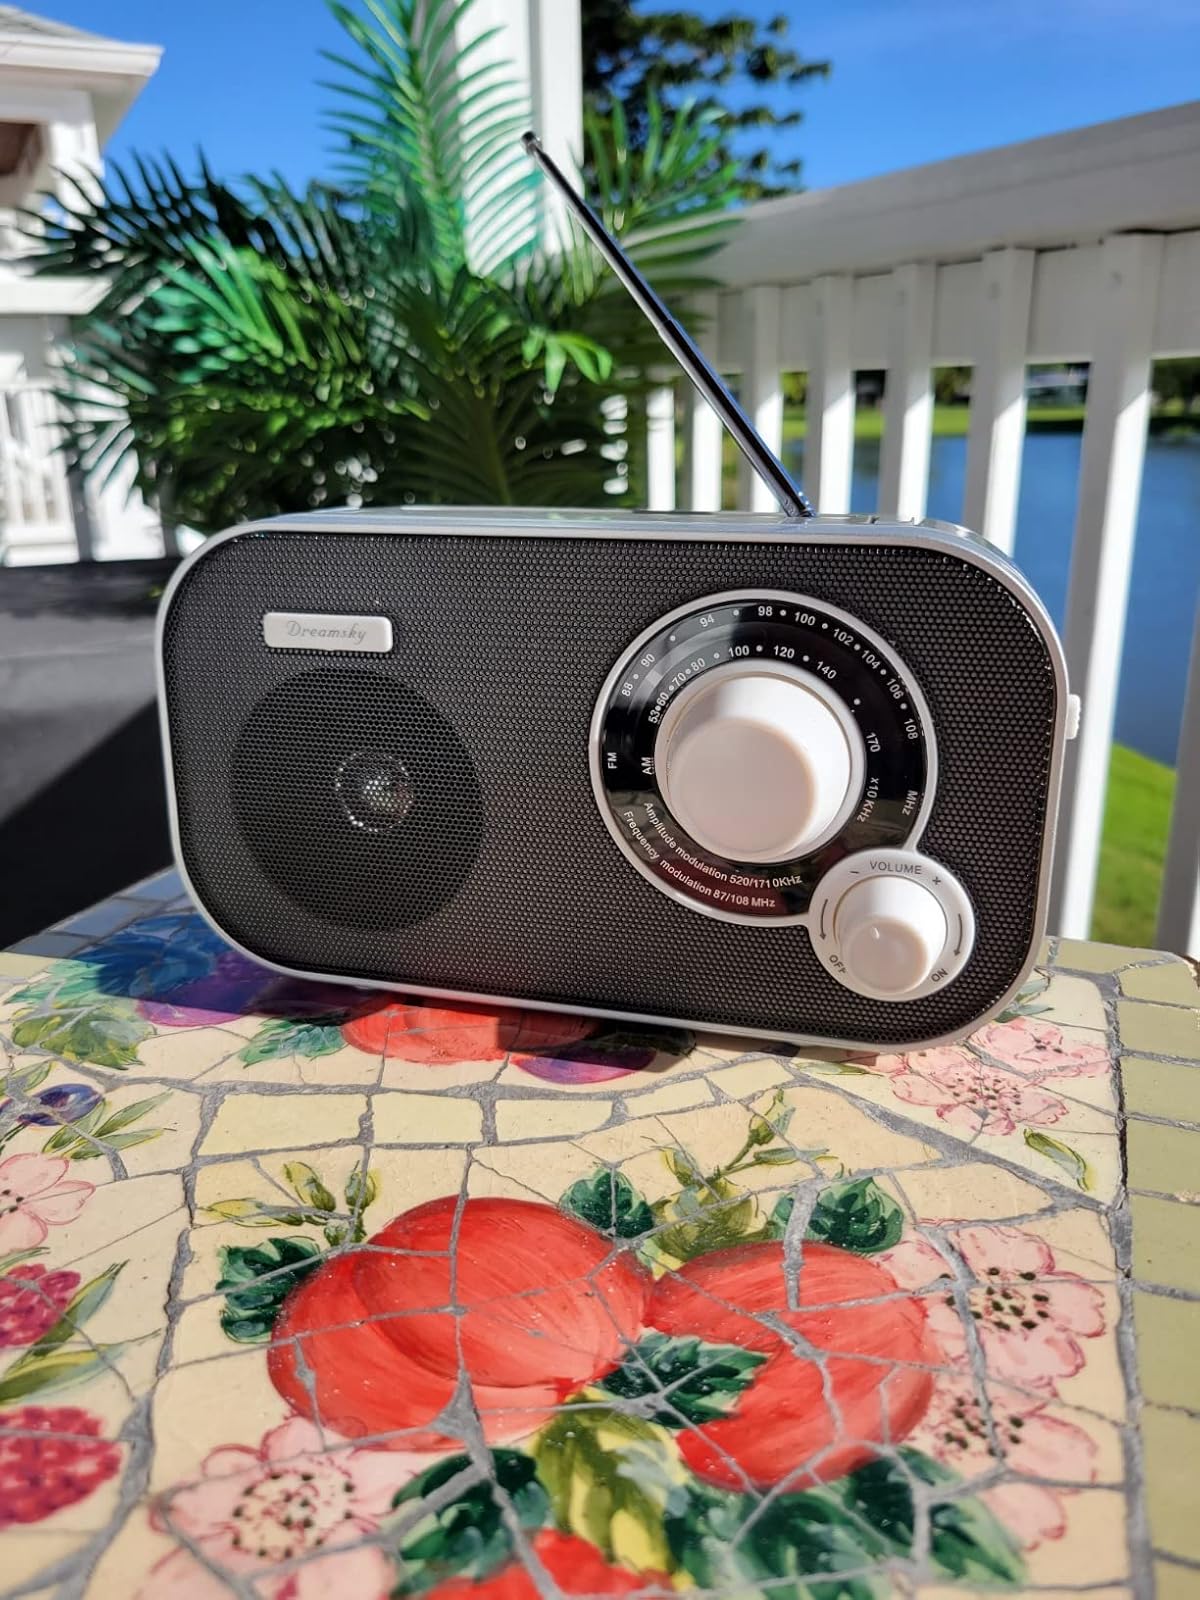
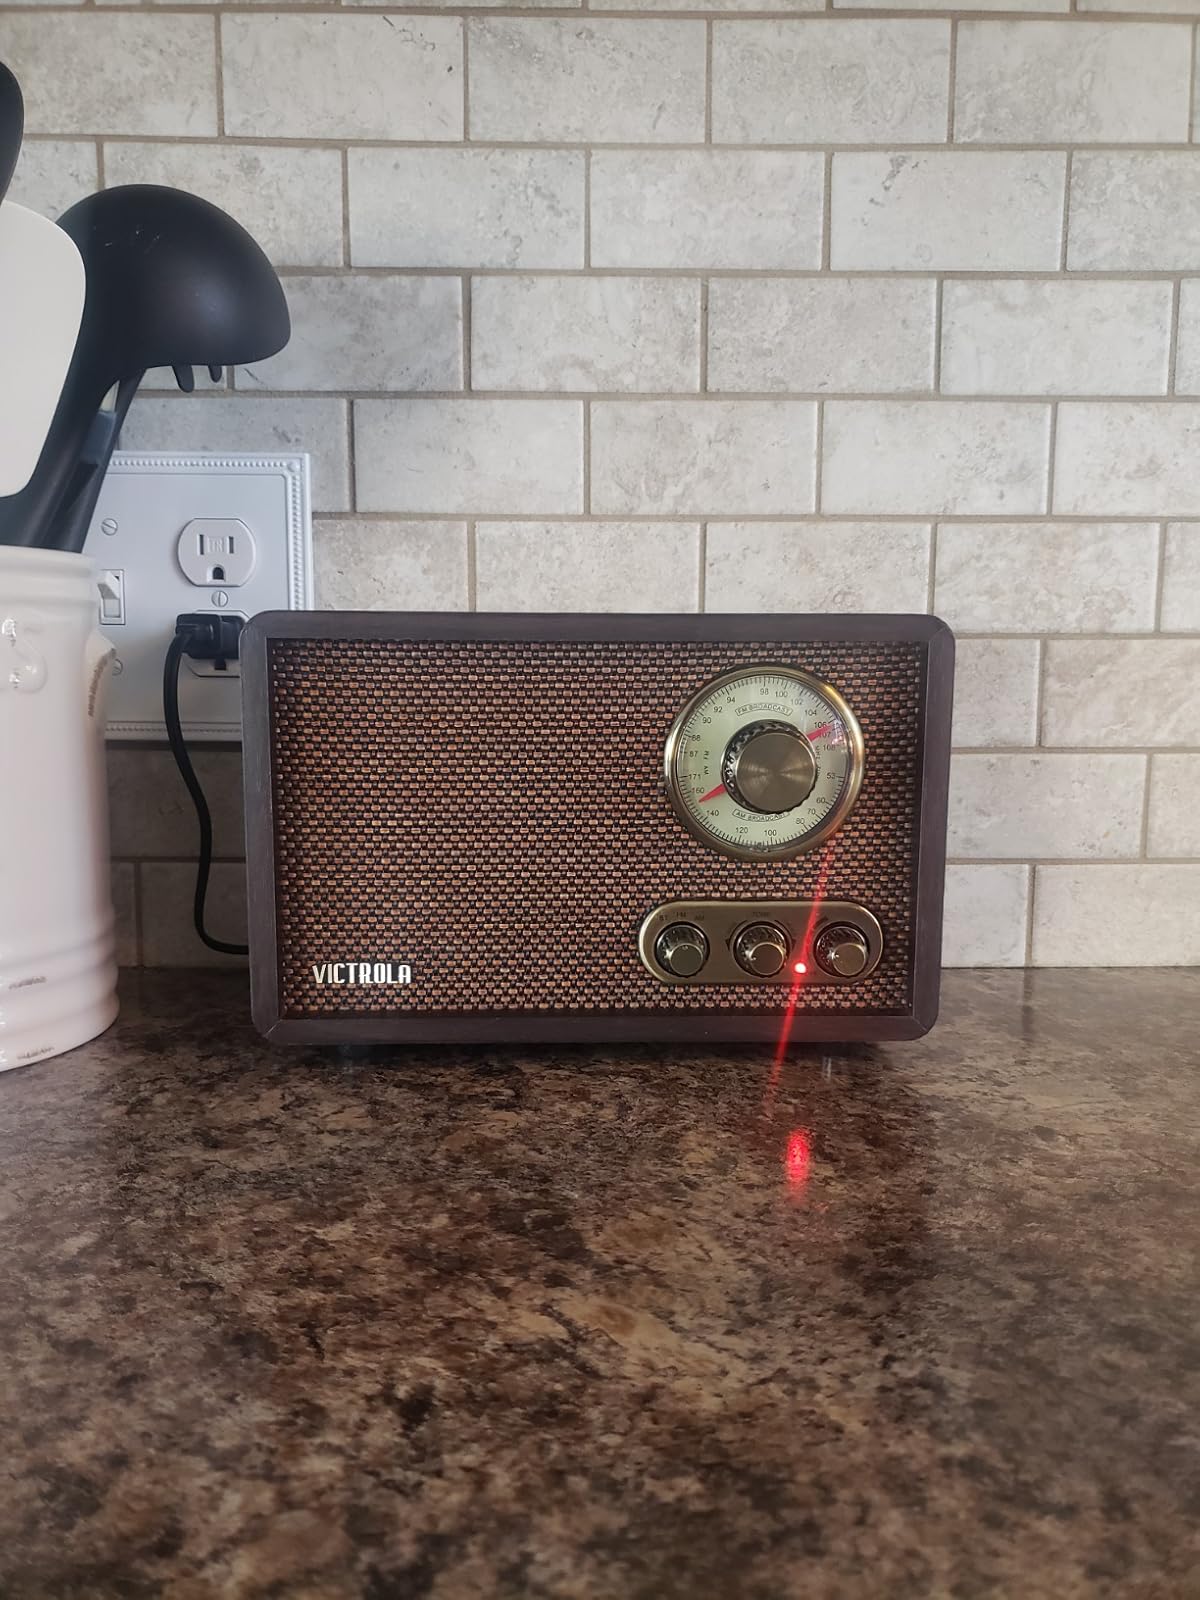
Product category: radio
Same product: no